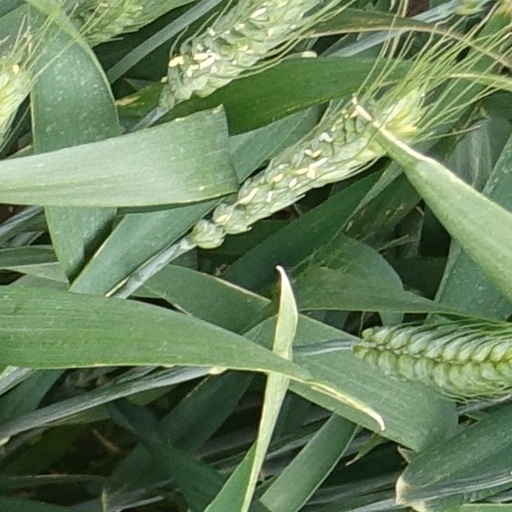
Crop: wheat